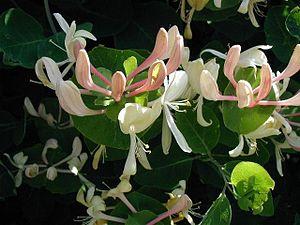
Le chèvrefeuille des jardins est une plante grimpante, ligneuse, caduque, très rustique, originaire de l'Europe et de l'ouest de l'Asie. Elle fait partie de la famille des Caprifoliaceae.